Aguascalientes

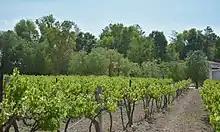
Vineyards in Aguascalientes.

Confusion has arisen regarding the exact date when Aguascalientes formally separated from the territory of Zacatecas. By virtue of having, de facto, defeated the liberal government of Zacatecas by rising against the central government, president Antonio López de Santa Anna passed through Aguascalientes, where he was well received by the people who had wanted to separate from Zacatecas for some time. Taking advantage of the independent souls of the Aguascalentenses, and by way of punishing Zacatecas for supporting the Revolution against them, by Federal Decree of General López de Santa Anna dated May 23, 1835, in the third article; ordered that Aguascalientes to be separated from Zacatecas territory, without granting the territory any specific category, reinstating the appointment of the political boss, Pedro Garcia Rojas. With respect to this, it must be mentioned that said order was not made official as it did not meet the legal requirements to take effect, since it was necessary that two thirds of each house, both Senators and Representatives, approved the order; furthermore it would be required that two thirds of the legislatures of the states also approved it. The second requirement not being completed, the constitutional congress convened again to develop the centralized constitution that would be known later as the Seven Laws. The constitution did not acknowledge Aguascalientes in the rank of department, but it saw fit to eliminate the states, together with the federal regime, replacing the states with departments, and because of this it continued to belong to Zacatecas. What can be said, since in the local constitution of Zacatecas of 1825, Aguascalientes was contemplated as a member of said state.